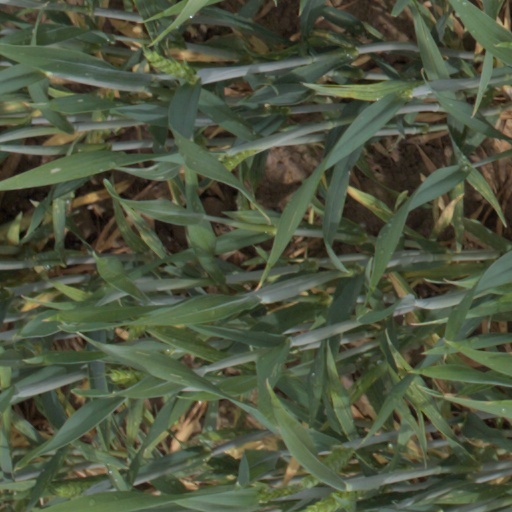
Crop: wheat